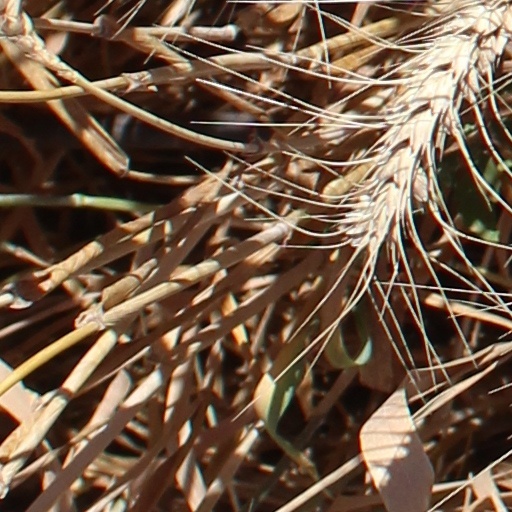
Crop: wheat